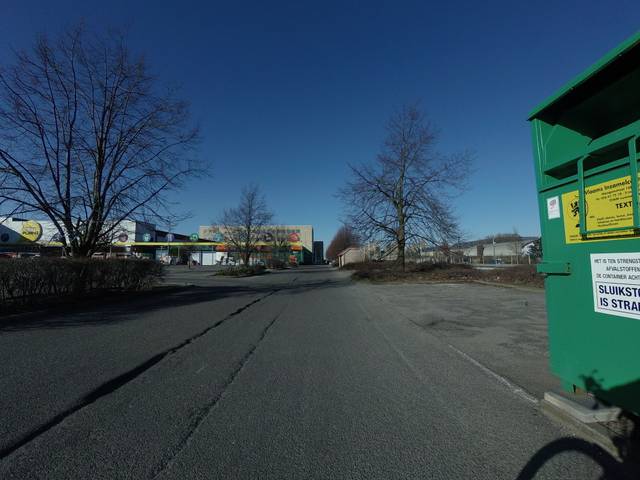
Region: Belgium
Coordinates: 51.247, 4.42